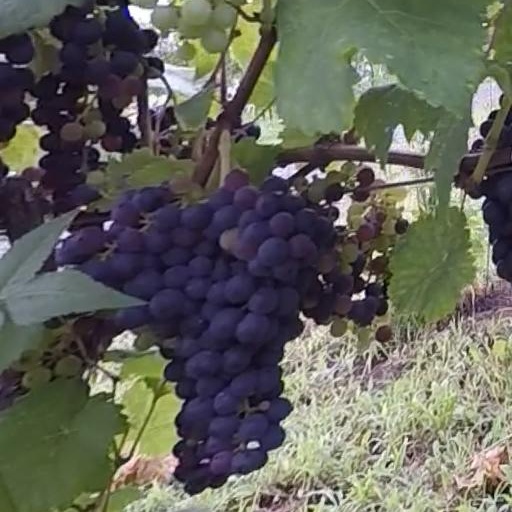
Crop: grape